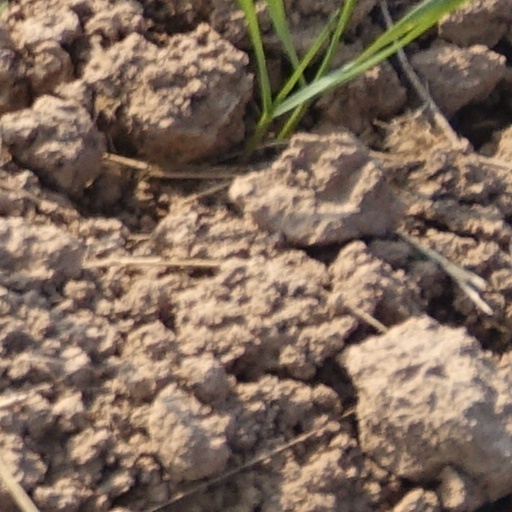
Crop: wheat